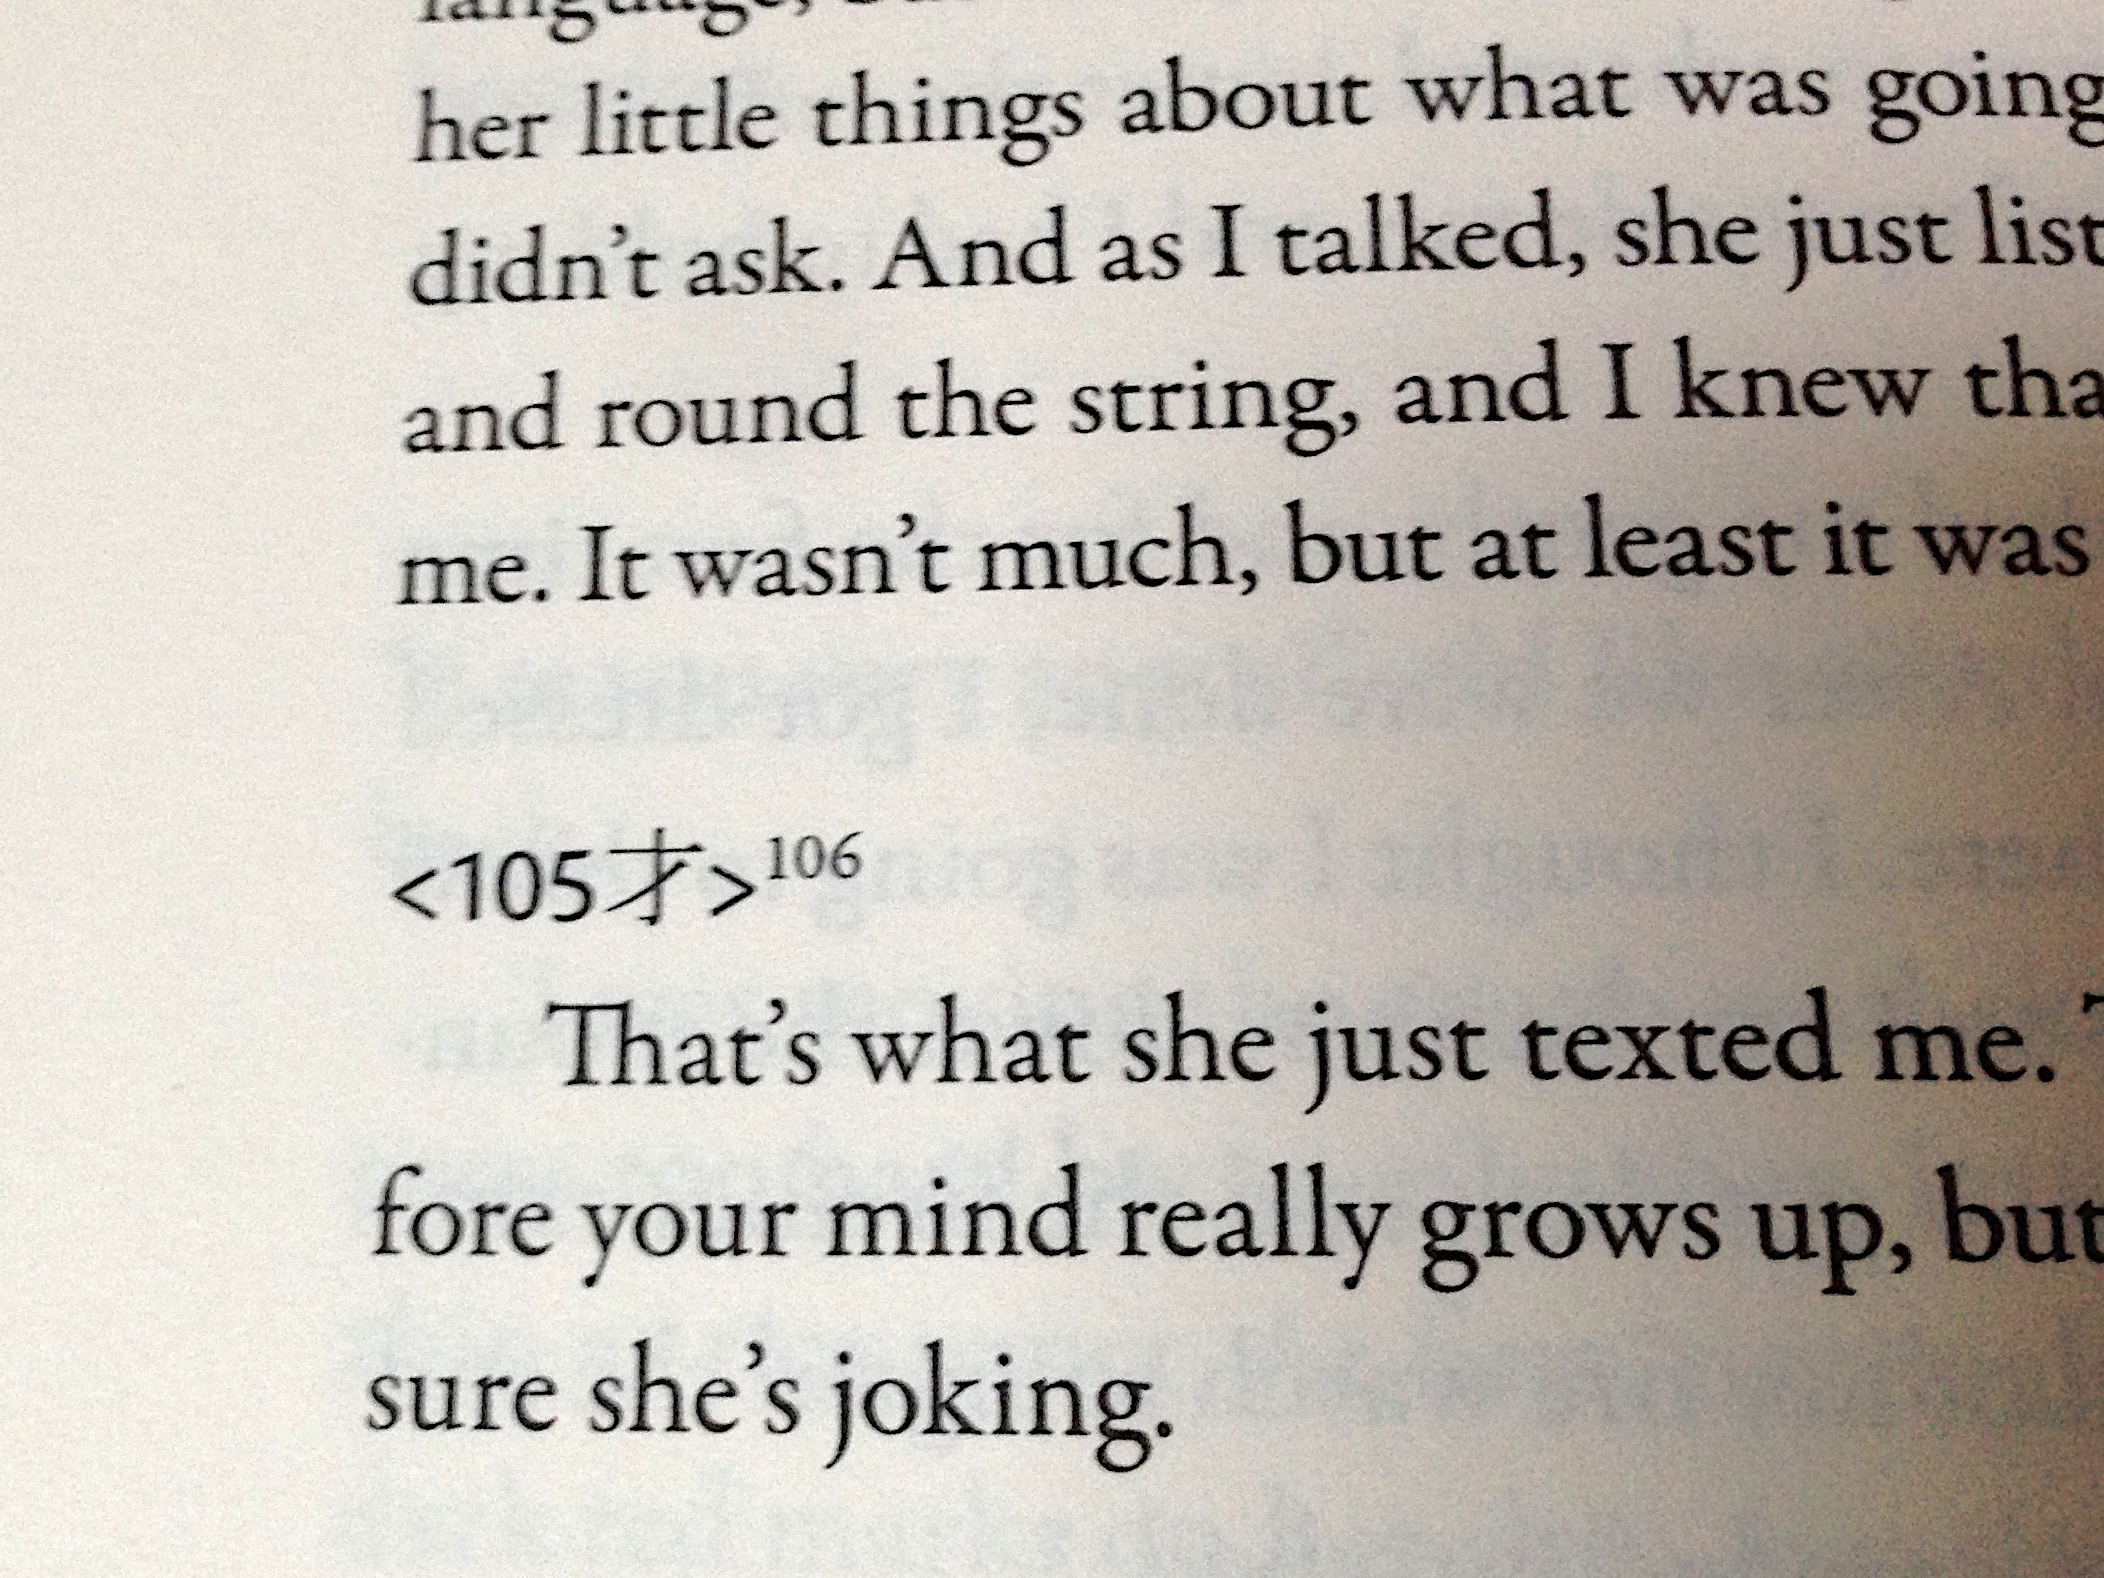
writing, snow, line, biology, font, text, handwriting, document, presentation, emotion